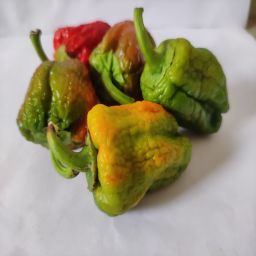
Crop: Bell Pepper
Quality: Old